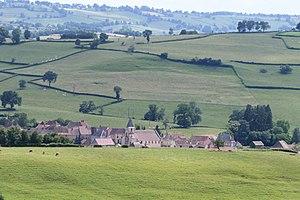
Saint-Julien-de-Civry Le bourg vu du château de Vaulx
Saint-Julien-de-Civry est une commune française située dans la région Bourgogne-Franche-Comté, le département de Saône-et-Loire, et le Pays Charolais Brionnais.